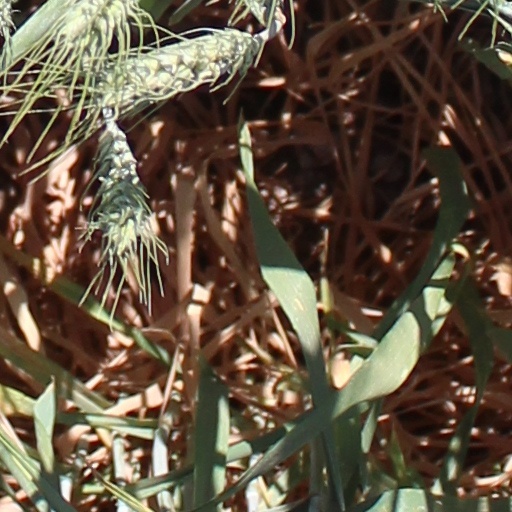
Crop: wheat